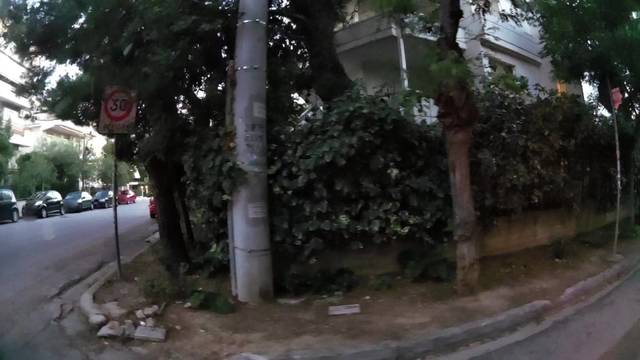
Region: Greece
Coordinates: 38.066, 23.802